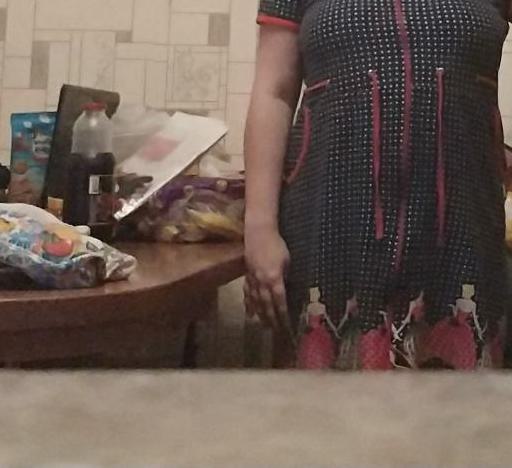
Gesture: no_gesture